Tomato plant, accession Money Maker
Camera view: tilt-top (135 deg); turntable rotation: 120 degrees
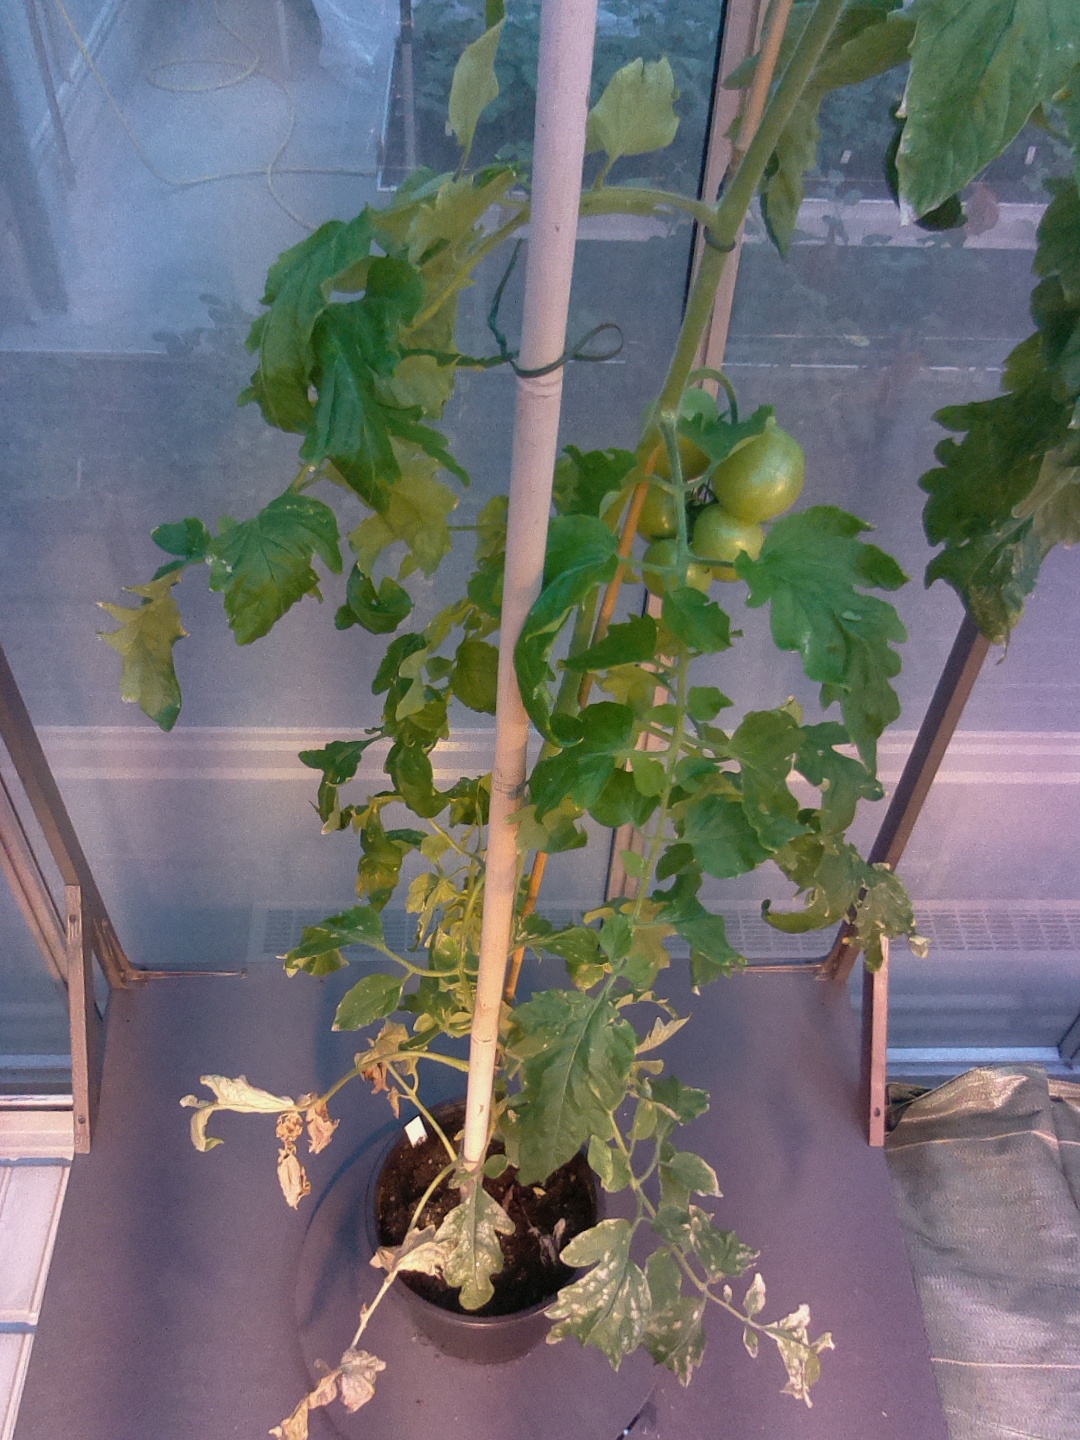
BBCH growth stage 76: 60%-70% of final fruit size